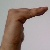
The image shows a hand gesture representing a space in Indian Sign Language.